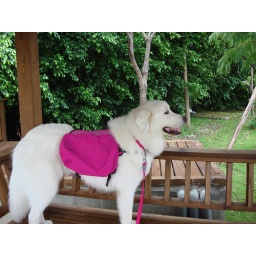
Our boy in pink